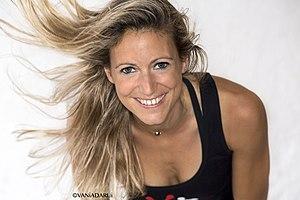
Karine Joly
Karine Joly née le 16 juin 1981, est championne du monde de freefly, une discipline artistique du parachutisme sportif.